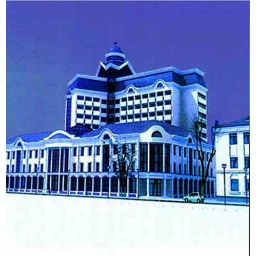
New office building by Iranian construction company Didas, Minsk, project.